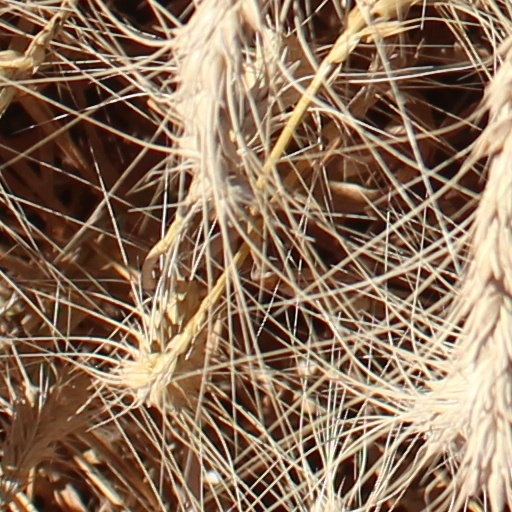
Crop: wheat